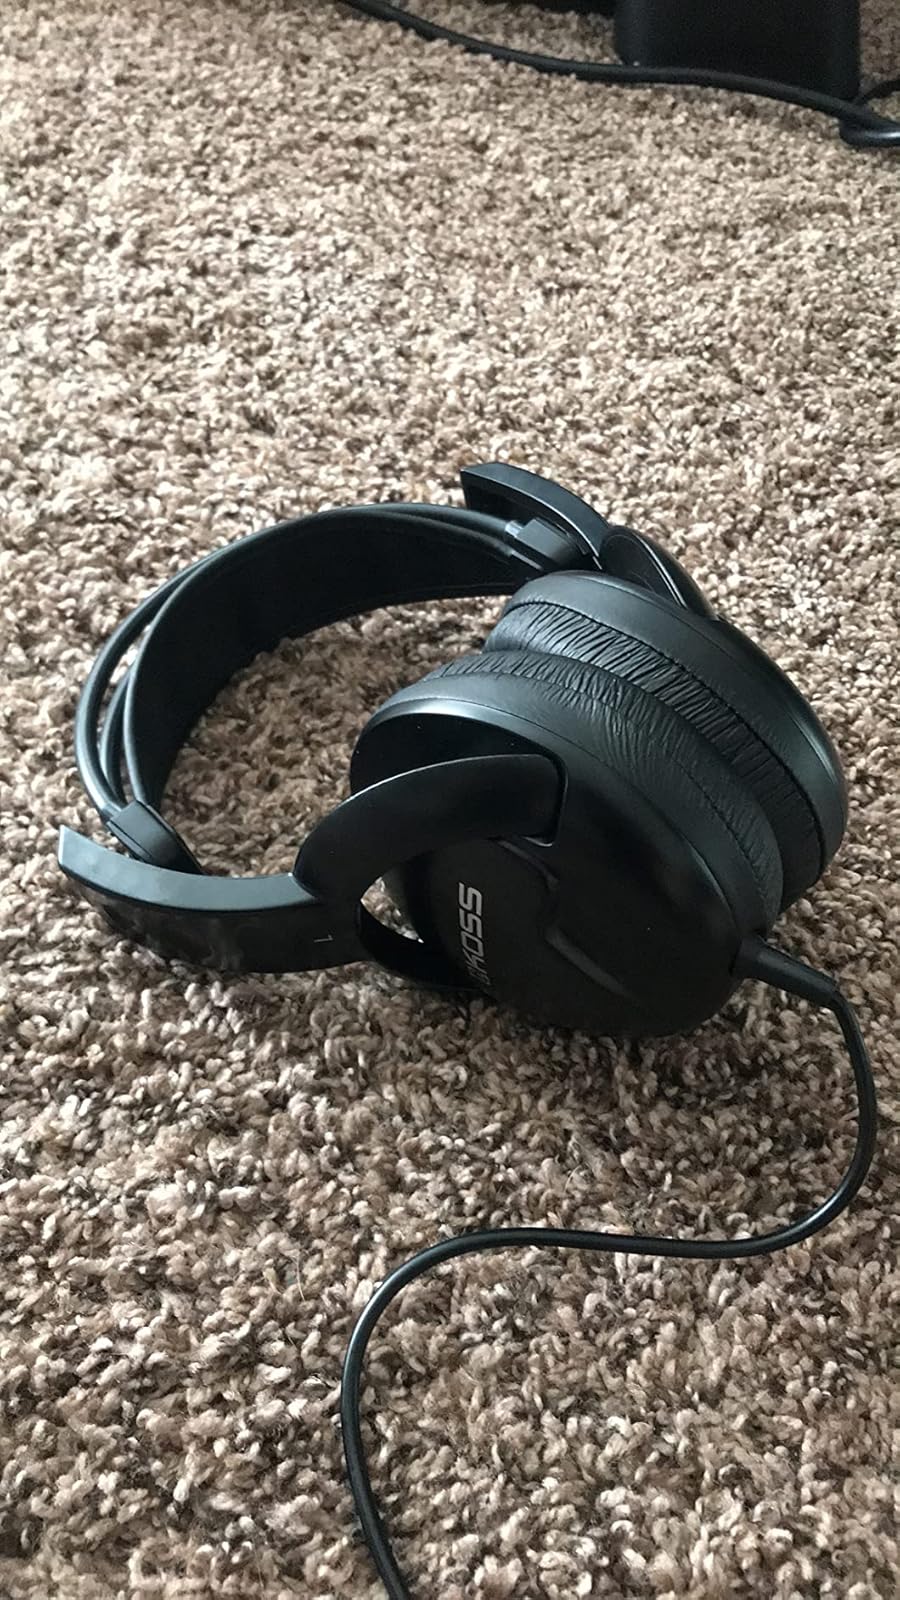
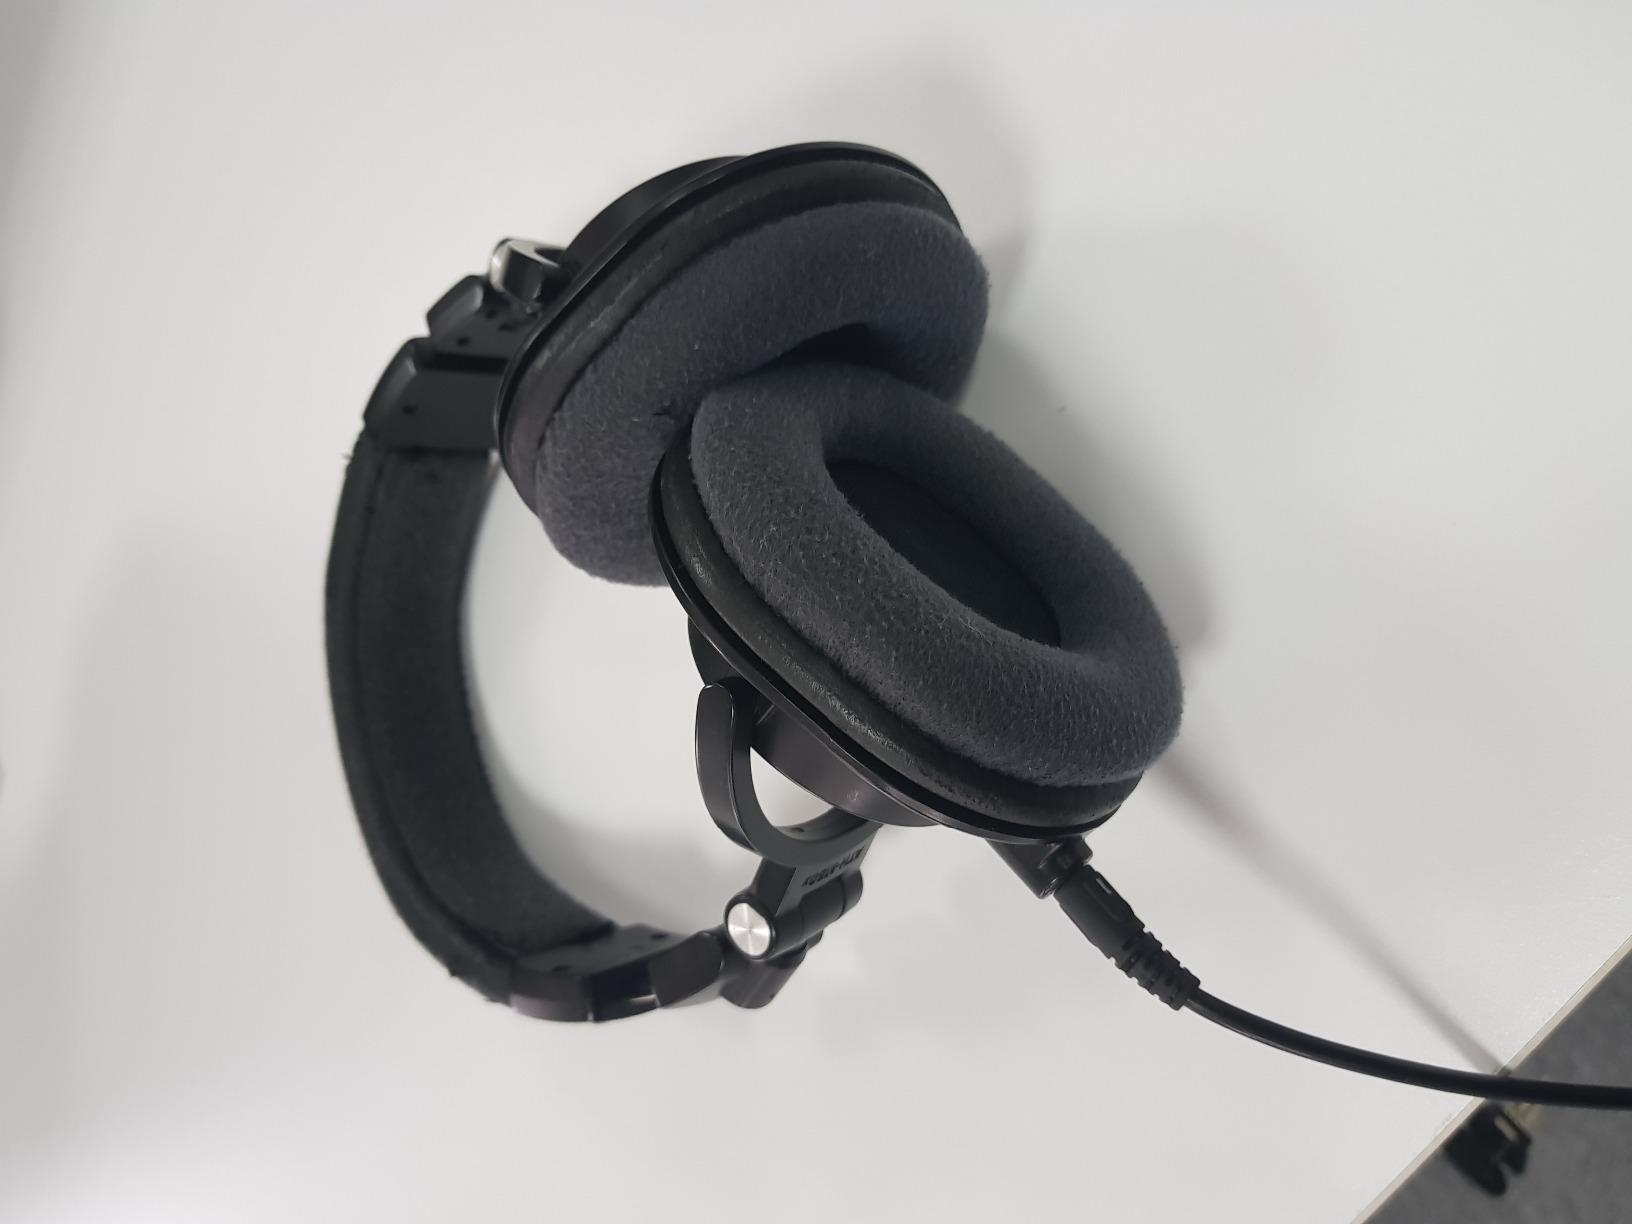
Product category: headphones
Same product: no